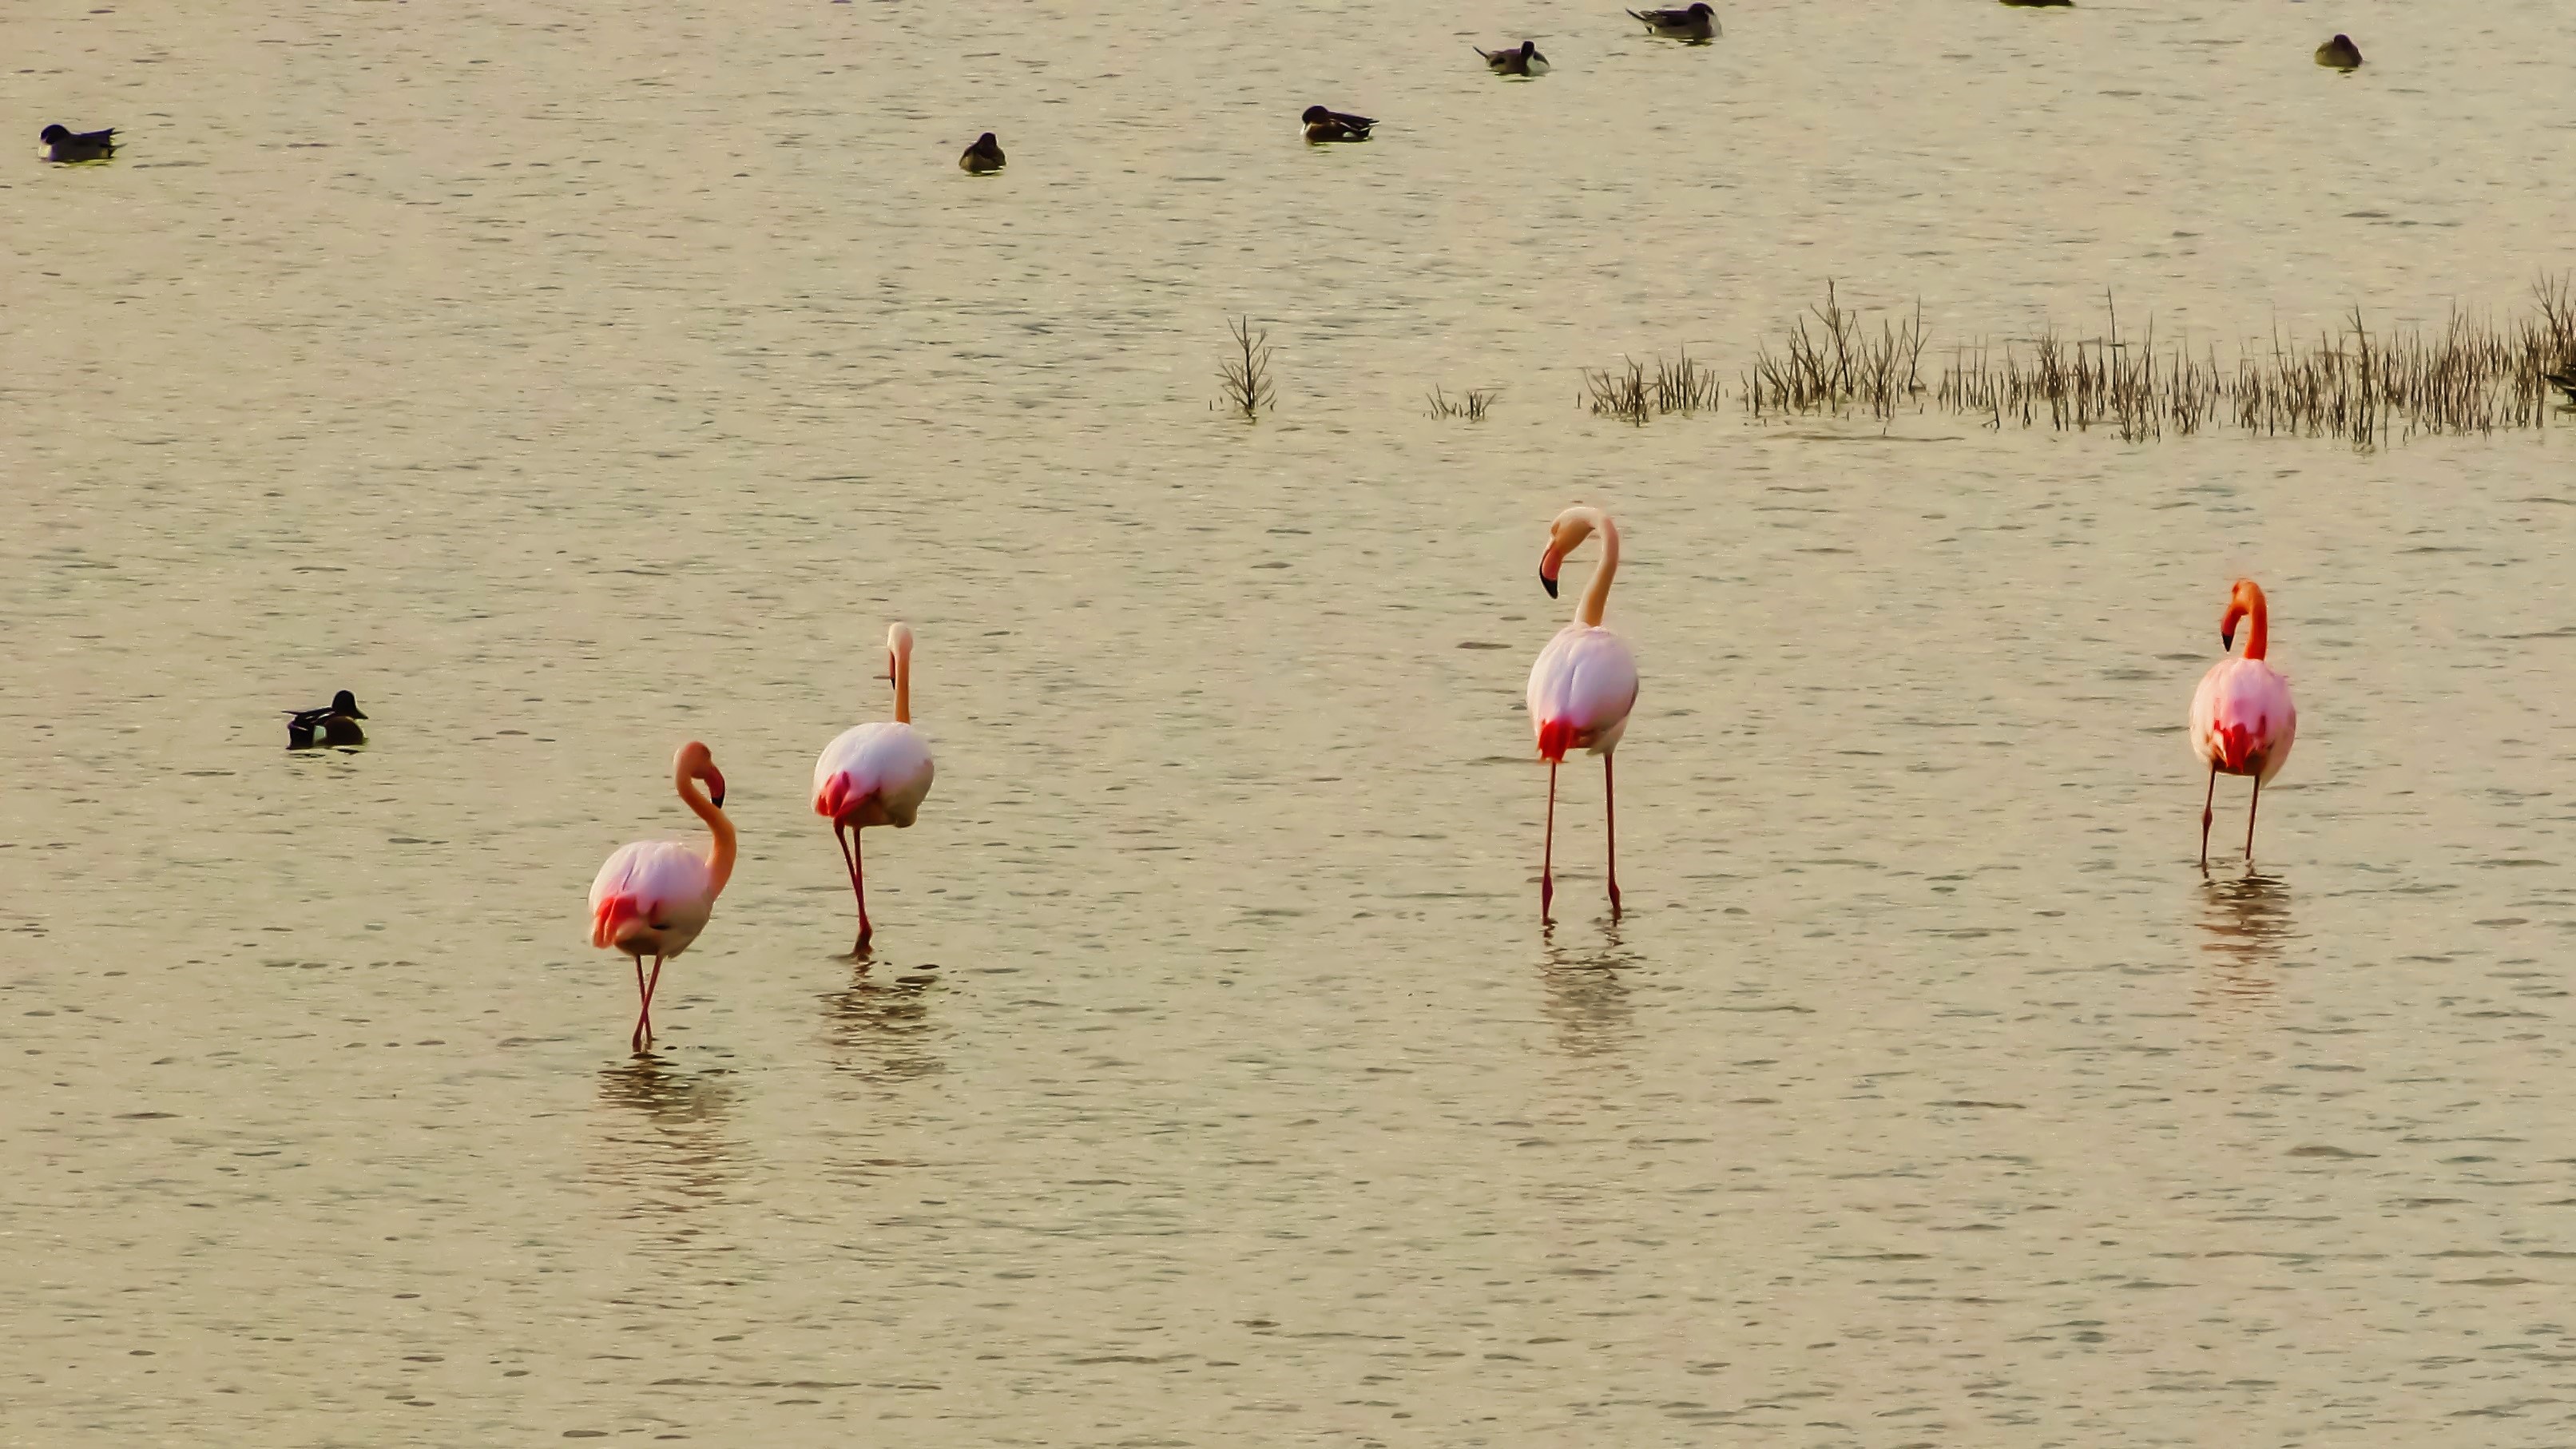
beach, nature, sand, bird, wildlife, flamingo, water bird, flamingos, cyprus, oroklini lake